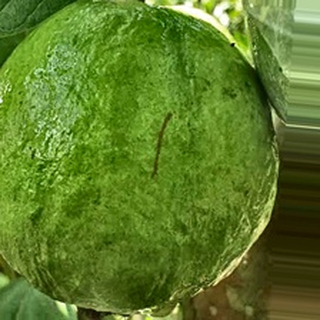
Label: healthy_guava